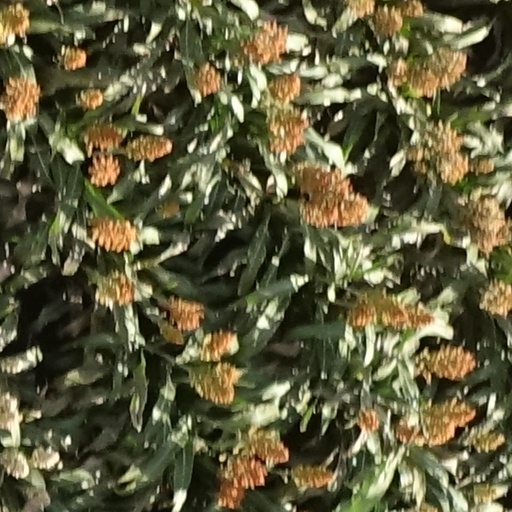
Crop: sorghum